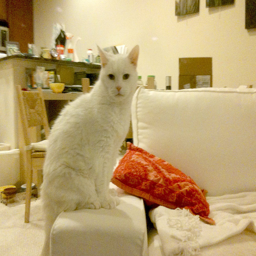
A cat that is sitting on top of a couch.
there is a cat that is sitting on a white couch
A white cat sitting on top of a white couch.
A white cat is sitting on a pillow next to couch while staring straight ahead at the viewer.
A cat sitting on a couch in a room.